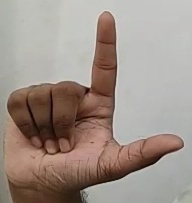
ASL sign: L